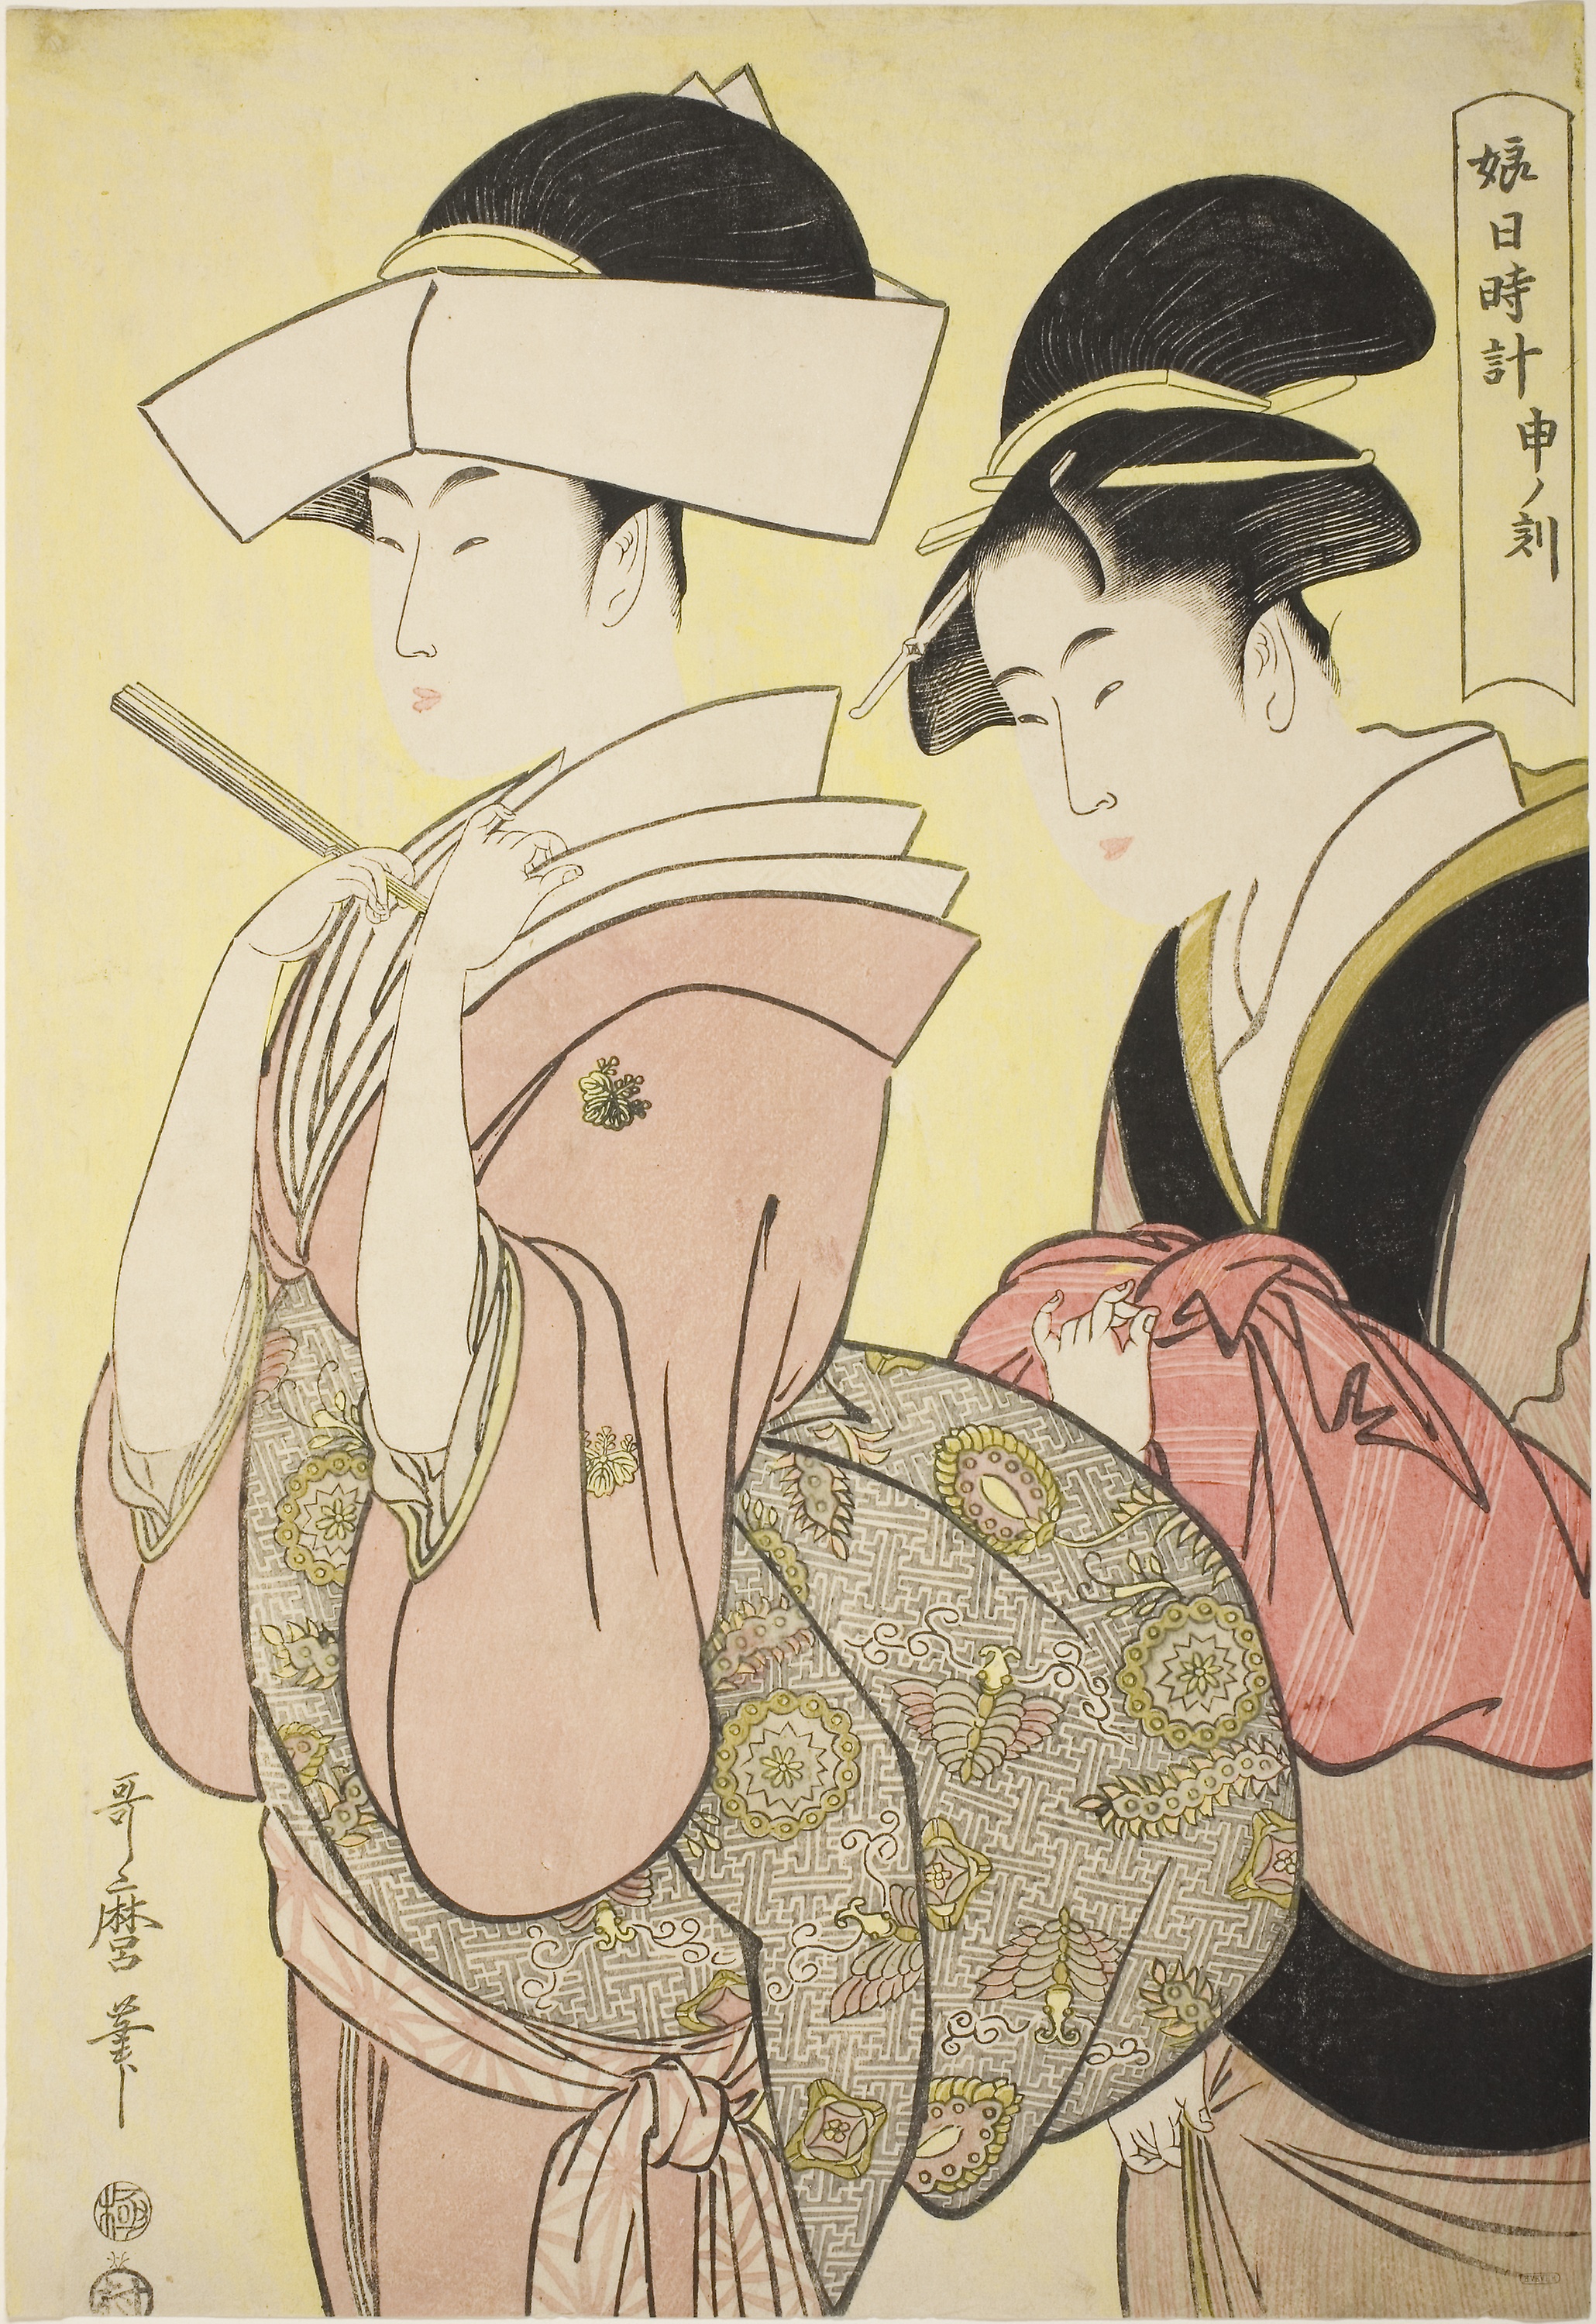
woman, art, cartoon, illustration, muscle, girl, human behavior, fiction, drawing, visual arts